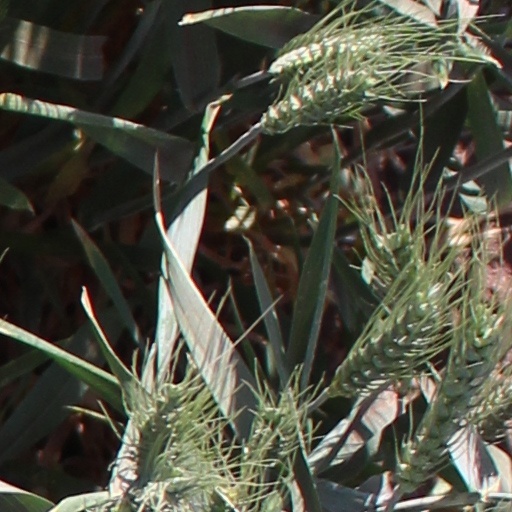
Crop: wheat